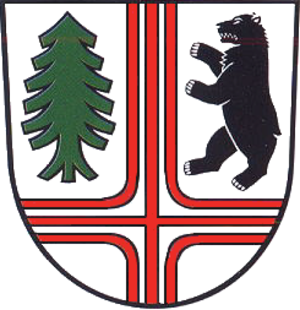
Hermsdorf est une petite ville de Thuringe, située dans l'Arrondissement de Saale-Holzland.